Pierre Vigier

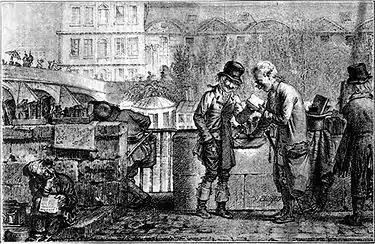
The Vigier Baths, across the Seine, seen from Quai Voltaire; engraving by Jean-Henry Marlet after Adrien Auger.

Pierre Vigier (1760 in Cassaniouze (Cantal) – 19 September 1817, in Savigny-sur-Orge) was a French magistrate.